The Children of Rosenthal

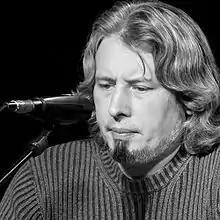
Vladimir Sorokin, the opera's librettist

"The Children of Rosenthal", which premiered in 2005, was the Bolshoi Theatre's first world premiere of an opera since 1979. Eduard Boyakov and Peter Pospelov initiated the project and lobbied the Bolshoi Theatre's administration. In 2002 a contract was signed, with Leonid Desyatnikov scheduled to compose the opera, and Vladimir Sorokin to write the libretto. At first, they planned to create libretto based on Sorokin's play "Shchi", but since the play uses obscene vocabulary, they decided to create an original libretto instead. When Desyatnikov met with Sorokin, the latter proposed, "Let's write an opera about clones of classic composers".